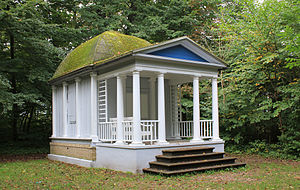
Fredede bygninger i Kolding Kommune
Lysthus eller en pavillon i Christinero, der er et romantisk haveanlæg, der blev anlagt sidst i 1700-tallet af kammerherreinde Christina Friederica von Holsteiner nær Christiansfeld, Danmark.
Denne liste over fredede bygninger i Kolding Kommune viser alle fredede bygninger i Kolding Kommune, bortset fra kirker. Listen bygger på data fra Kulturarvsstyrelsen.